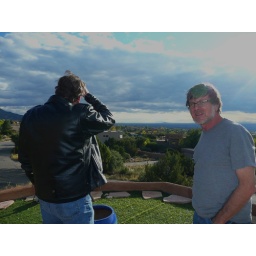
Brothers on roof of house in Albuquerque